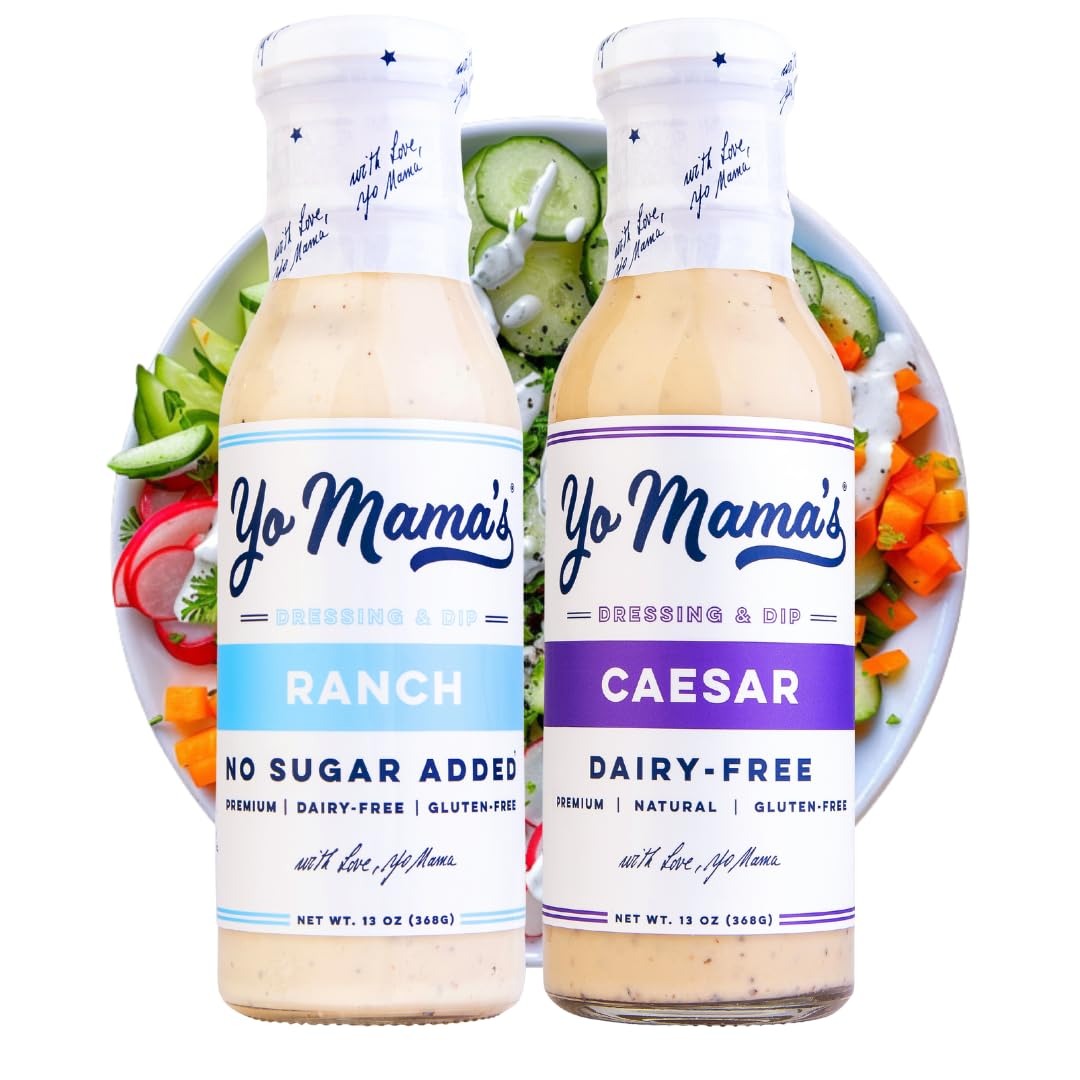
Item Name: Yo Mama's Foods Keto Ranch & Caesar Combo Dressing and Dip - Pack of (2) - Dairy Free, Gluten Free, Low Sodium, and All Natural!
Bullet Point 1: A PERFECT PAIR- Yo Mama's Ranch & Caesar a testament to culinary excellence that's been refined over nearly seven decades. Crafted in small batches with only the freshest, natural ingredients, our legendary recipe aims for one thing: to elevate your culinary experience to a state of pure bliss.
Bullet Point 2: DAIRY FREE, GLUTEN FREE, and KETO FRIENDLY- Our Ranch and Caesar are a crowd-pleasing, mouthwatering delight crafted from the freshest natural ingredients. It proudly carries the distinctions of being dairy-free, gluten-free, and containing no added sugar. With just one net carb per serving, it's a favorite among those following low-carb or low-sugar diets.
Bullet Point 3: MORE THAN A DRESSING, PART OF YOUR JOURNEY.Our team consists of real-life enthusiasts like you, and we are committed to bringing people together through food, family, and creating lasting memories. That's why we craft our dressings in small batches, with the same love and care that was present in our own mothers' kitchens.
Bullet Point 4: A VERSATILE RANCH TO MEET ANY OCCASION- Utilize our gourmet, dairy-free Ranch & Caesar Dressings to enhance your favorite salad, coat vegetables before roasting, create a memorable slaw, add flavor to fish or chicken dishes, or elevate the taste of burgers and sandwiches. It also makes for a delicious dip for crudités, providing a quick, healthy, and indulgent snack option.
Bullet Point 5: ADD TO CART NOW for a truly incredible, authentic culinary experience, and don’t forget to keep an eye out for Yo Mama’s Foods Caesar, Sesame, and Balsamic Dressings; as well as our mouth-watering Gourmet Pasta Sauces.
Value: 26.0
Unit: Ounce

Price: 18.98